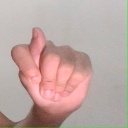
अक्षर: ट